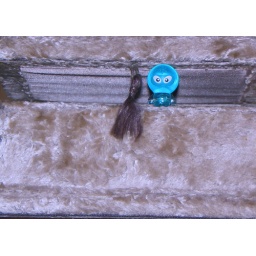
Aquavoda in gray fuzzy box